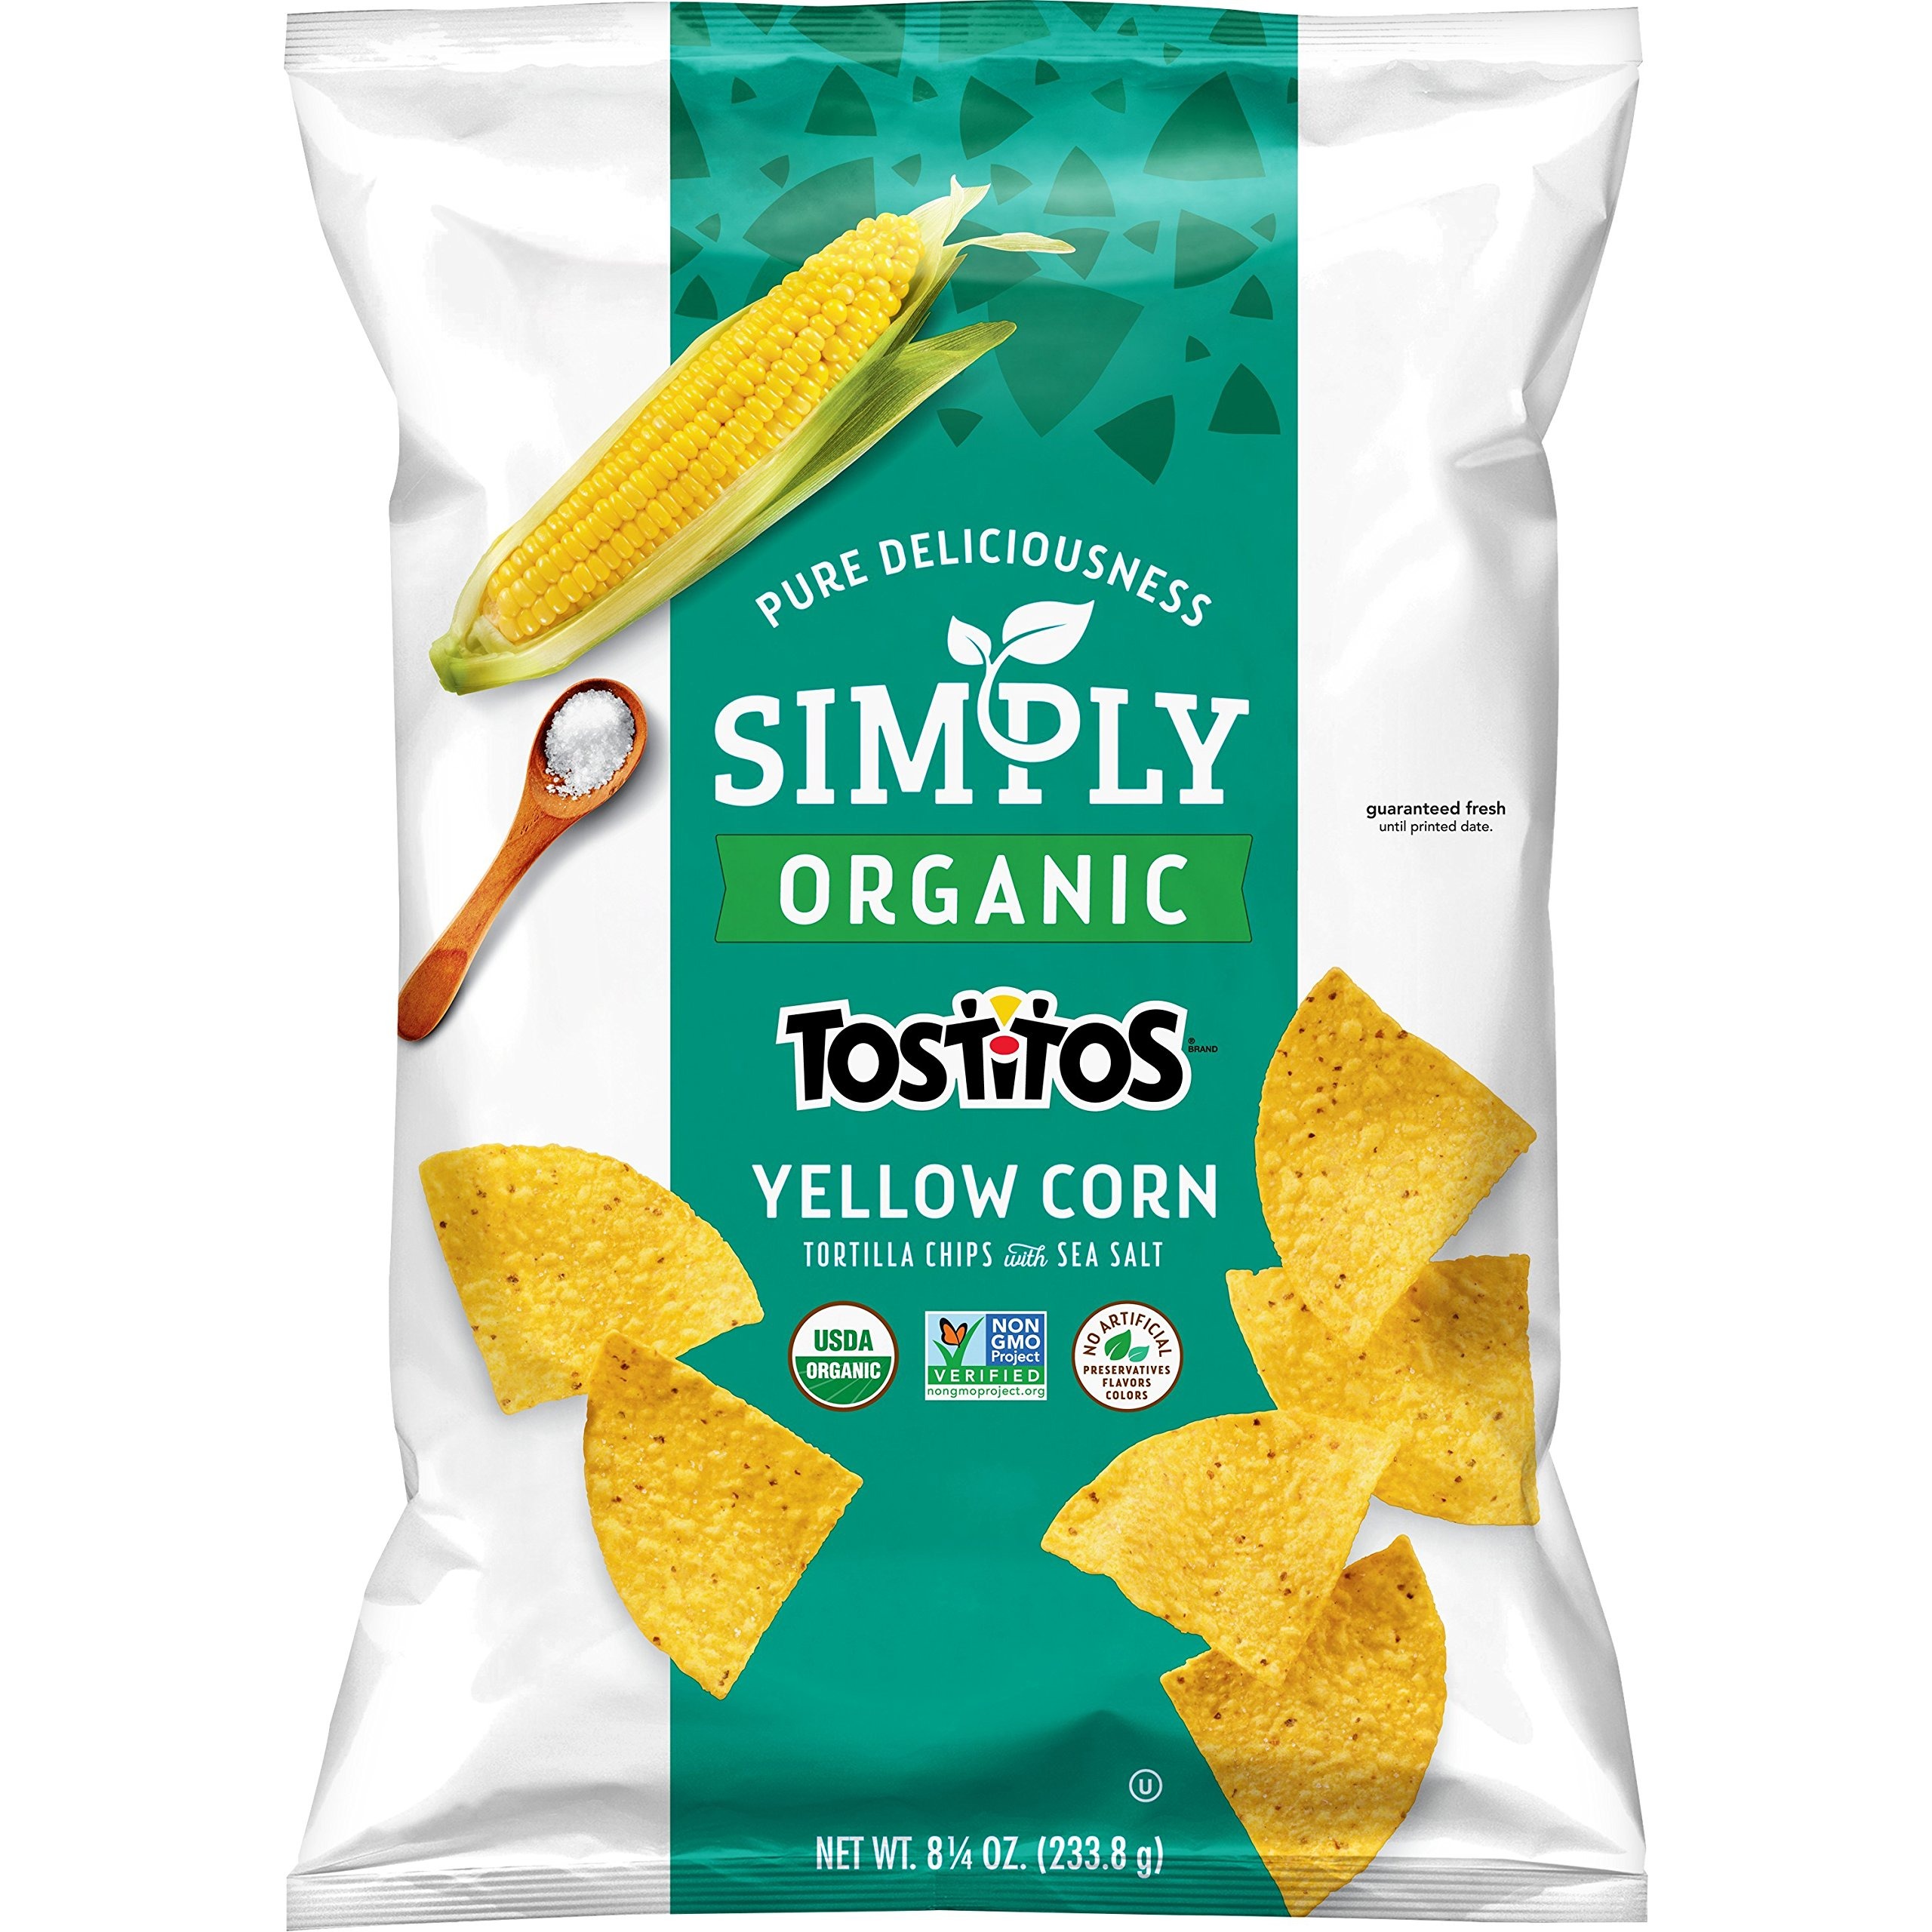
Item Name: Simply Organic Tostitos Yellow Corn Tortilla Chips, 8.25 Ounce
Bullet Point 1: 8.25 Ounce bag of simply organic Tostitos yellow corn tortilla chips
Bullet Point 2: Made with certified organic corn
Bullet Point 3: Prepare a tasty homemade dip for dipping these chips
Bullet Point 4: No artificial colors, flavors, or preservatives
Value: 8.25
Unit: Ounce

Price: 7.47